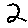
Label: 2